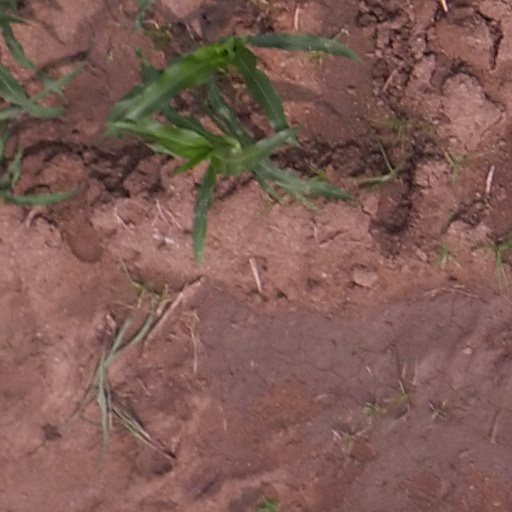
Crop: maize; corn